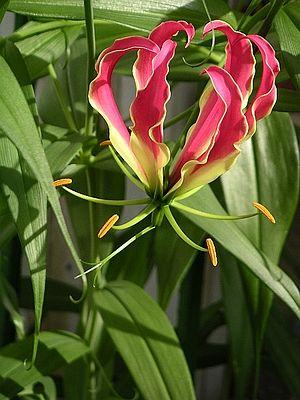
Gloriosa est un genre de plantes herbacées de la famille des Colchicaceae d'origine sud-africaine. Des bulbes sortent de longues tiges qui grimpent comme des lianes à l'aide des vrilles dont sont munies les extrémités des feuilles.
En classification phylogénétique, la famille des Colchicaceae est constituée de plantes monocotylédones. Elle comprend environ 200 espèces réparties en une vingtaine de genres. Ce sont des plantes herbacées, vivaces, rhizomateuses ou à bulbe, des régions tempérées d'Eurasie et d'Afrique australe.